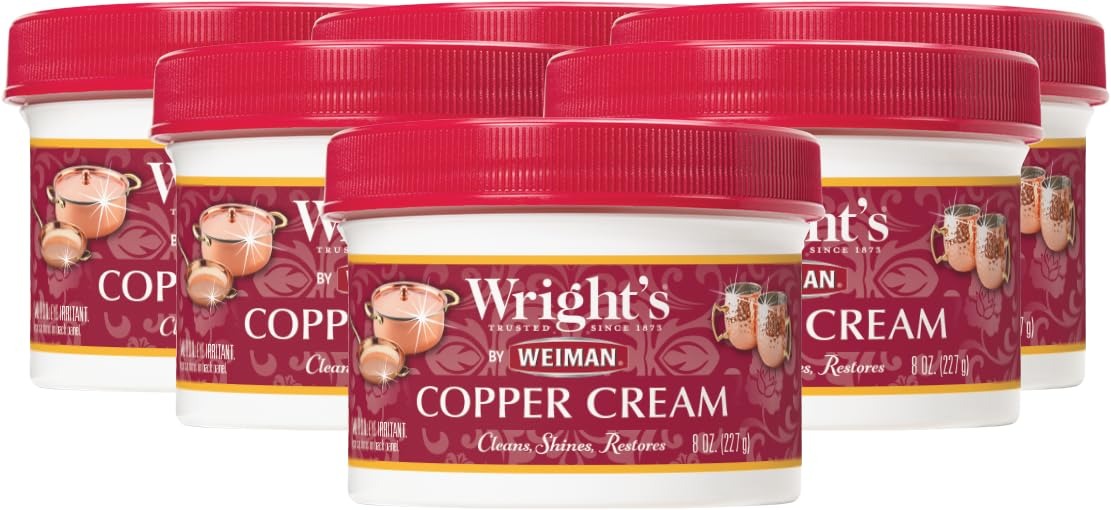
Item Name: Wright's Copper and Brass Cream Cleaner - Gently Cleans and Removes Tarnish Without Scratching, 8 Ounce (Pack of 6)
Bullet Point 1: Restore - best for bringing your copper back to its original beauty By Erasing the discoloration
Bullet Point 2: Protect - leave behind a protective coating which prevents tarnish
Bullet Point 3: Ammonia free/ safe - mild formula allows safe use on jewelry with diamonds or gemstones
Bullet Point 4: Long-lasting shine - formulated with the finest ingredients that keeps your copper and other metals beautiful for years to come
Bullet Point 5: Use on - cups, jewelry, Moscow mule mugs, pots, pans, sinks, doorknobs and other copper pieces around your home
Value: 42.0
Unit: Ounce

Price: 38.815